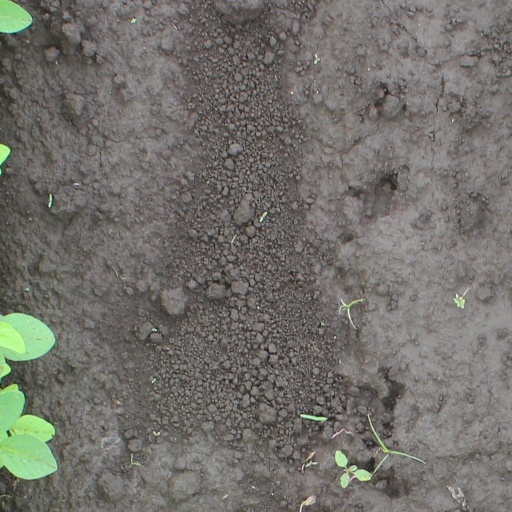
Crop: soybean